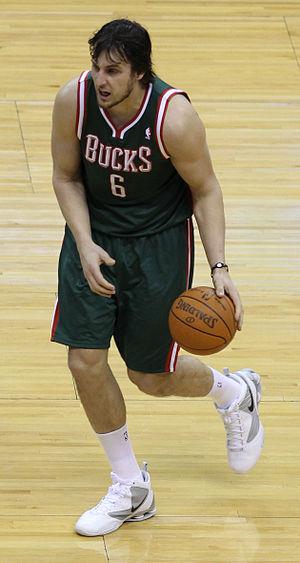
La draft 2005 de la NBA est la 59ᵉ draft annuelle de la NBA. Elle a eu lieu le 28 juin 2005 au théâtre du Madison Square Garden à New York. Dans cette draft, les équipes NBA ont sélectionné 49 joueurs d'université et de lycée et 11 joueurs internationaux.
Les playoffs NBA 2013 sont les séries éliminatoires de la saison NBA 2012-2013. Ils ont débuté le samedi 20 avril 2013 par le premier tour qui s'est achevé le 5 mai 2013, les demi-finales de conférence ont eu lieu du 6 mai 2013 au 18 mai 2013, les finales de conférence ont débuté le 19 mai 2013 à San Antonio pour la Conférence Ouest et le 22 mai 2013 à Miami pour la Conférence Est et se sont achevées le 3 juin 2013. Les finales commencent le 6 juin 2013.